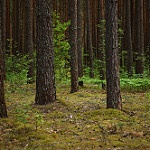
Label: forest